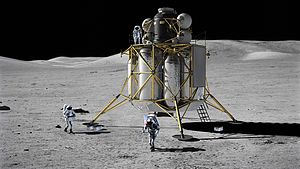
2016 / Billeder
2016 er det 504. skudår siden Kristi Fødsel. Året begyndte på en fredag. Påsken faldt dette år den 27. marts